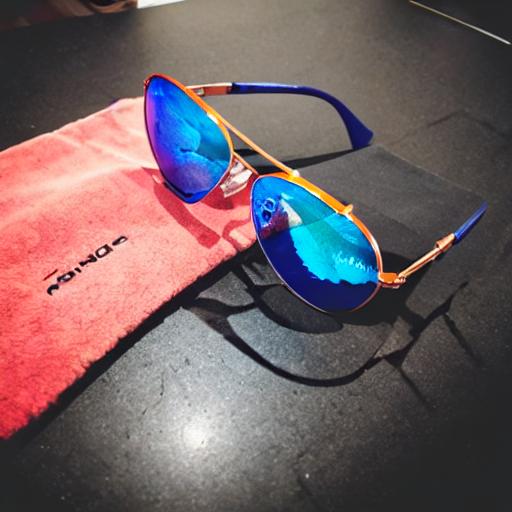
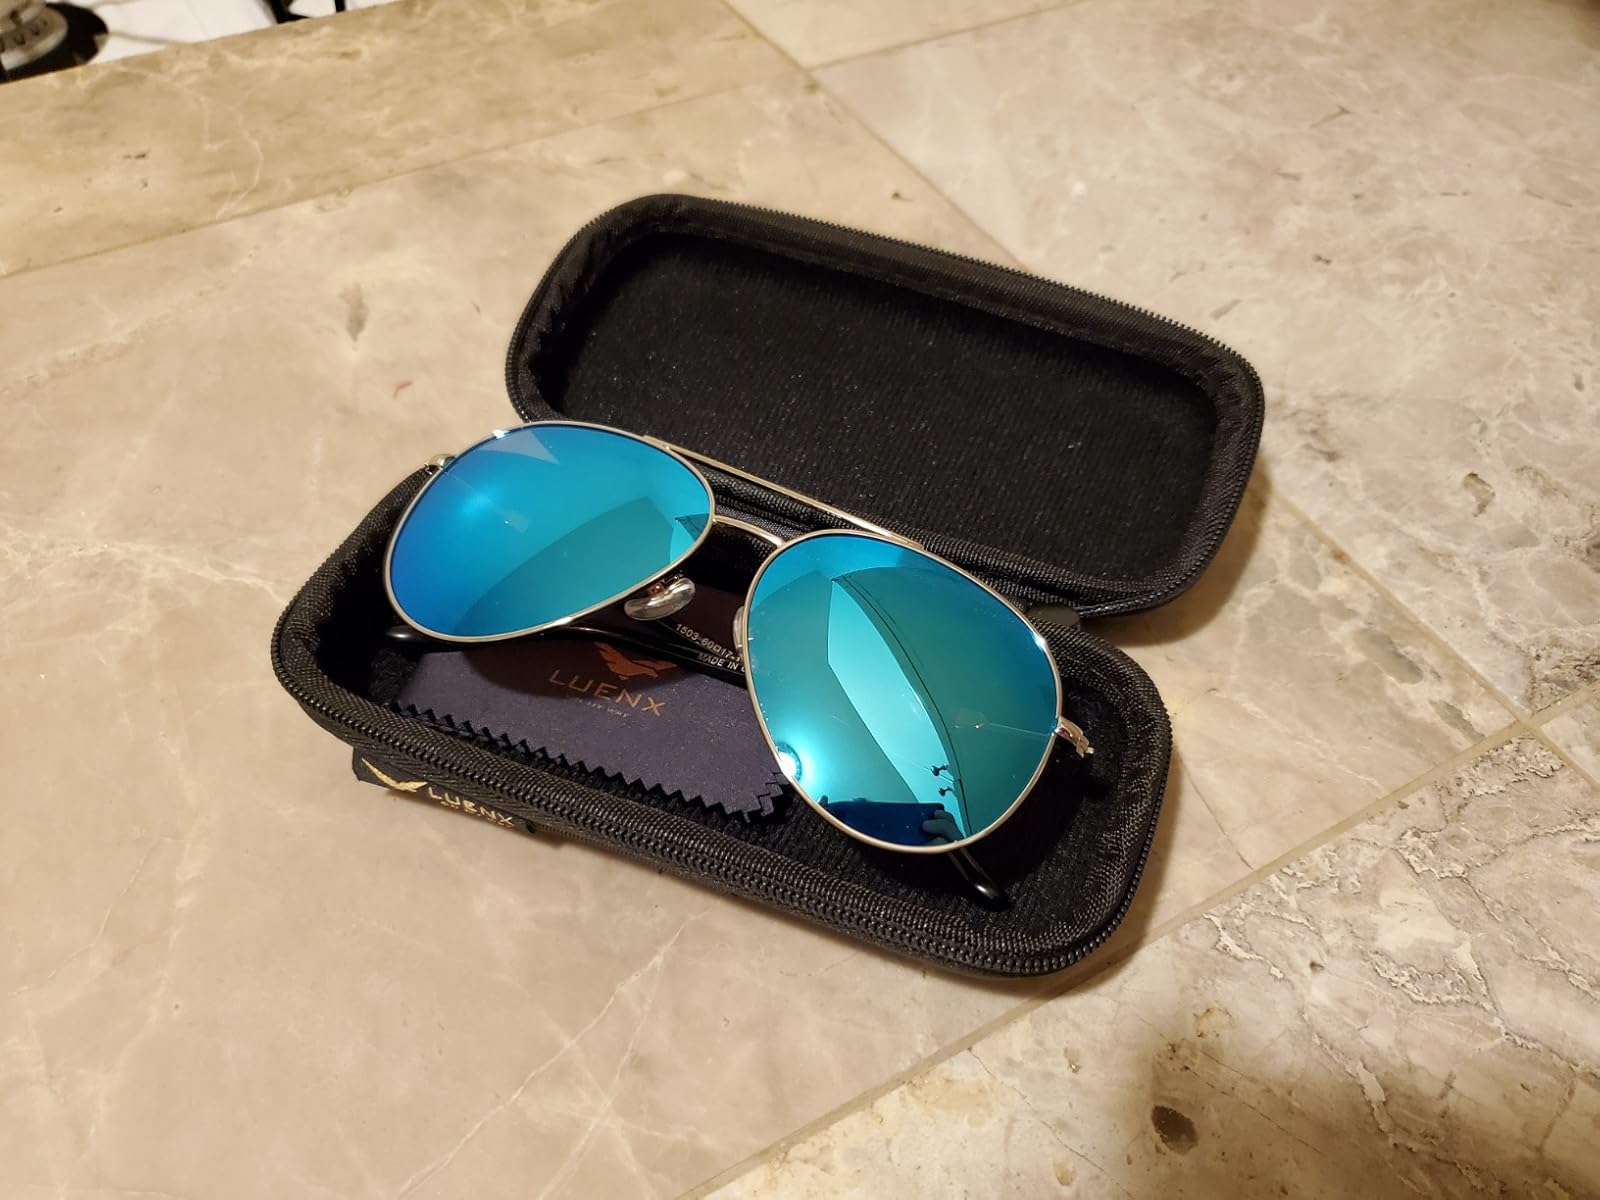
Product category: accessories_sunglasses
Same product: no